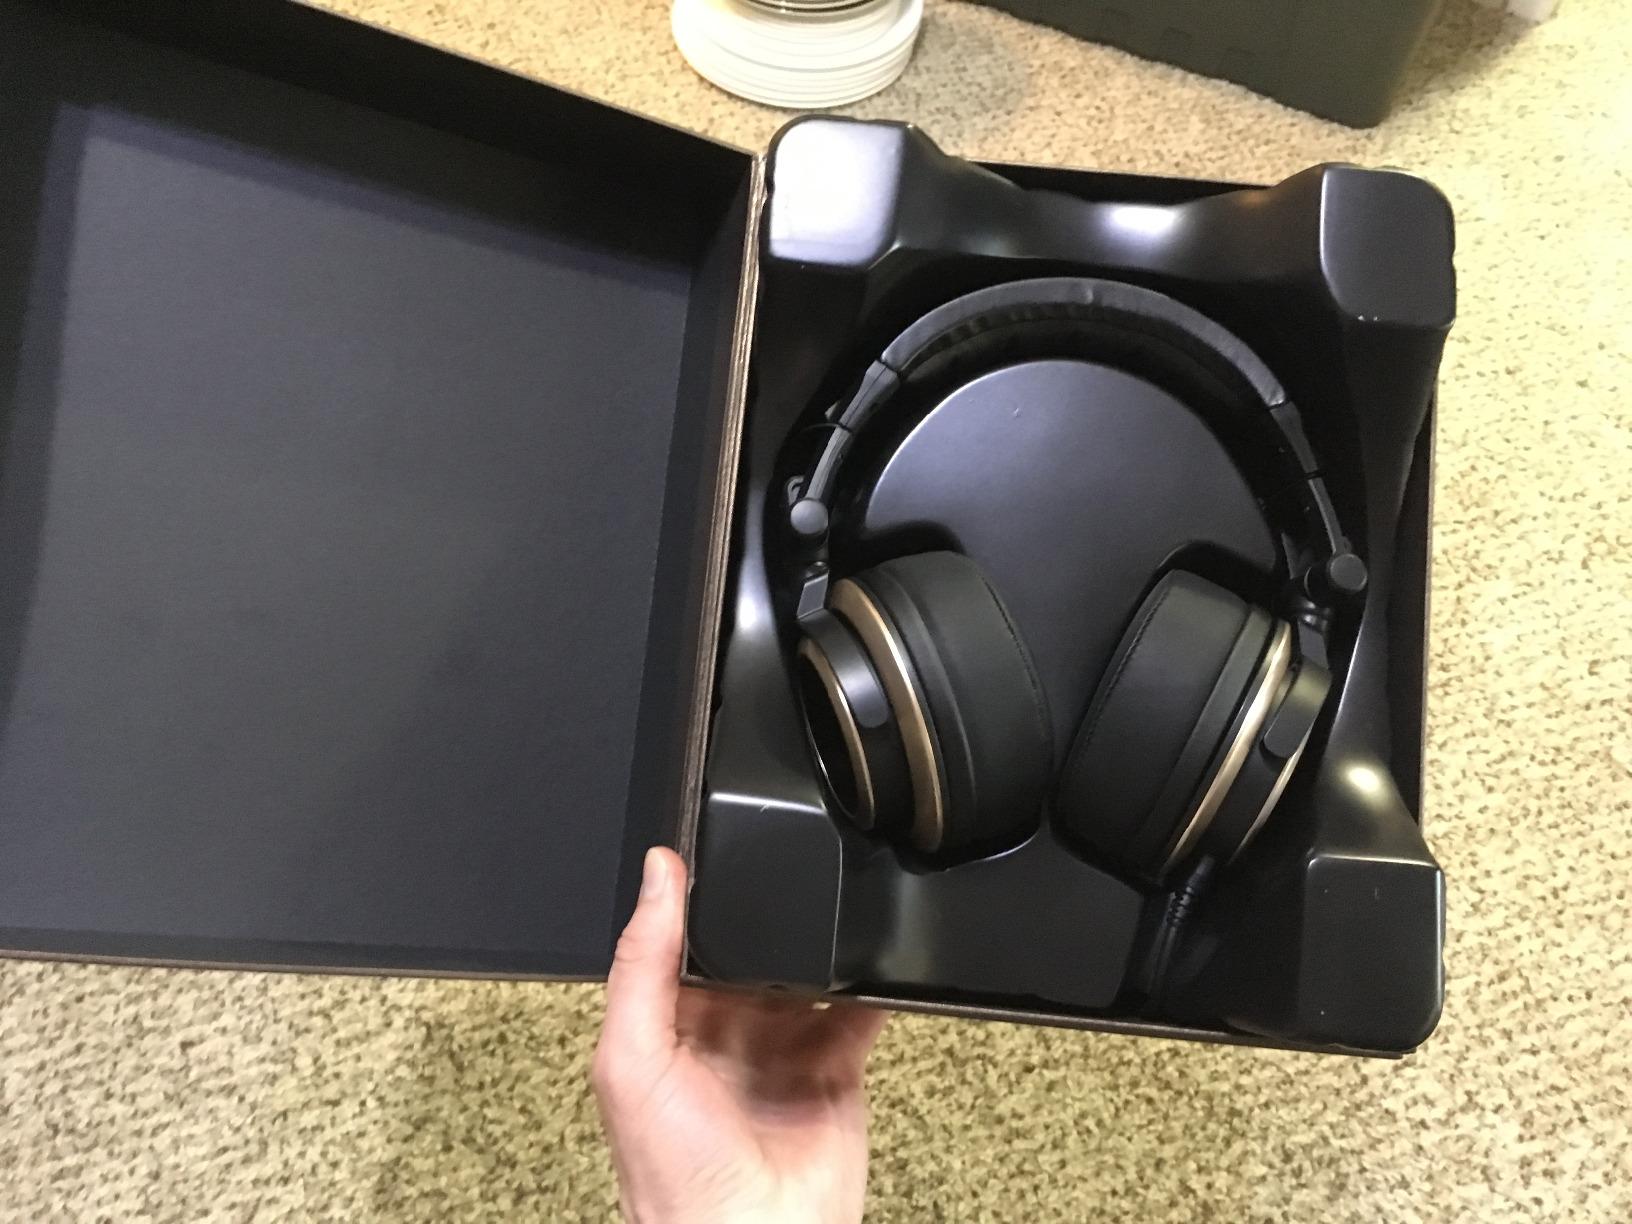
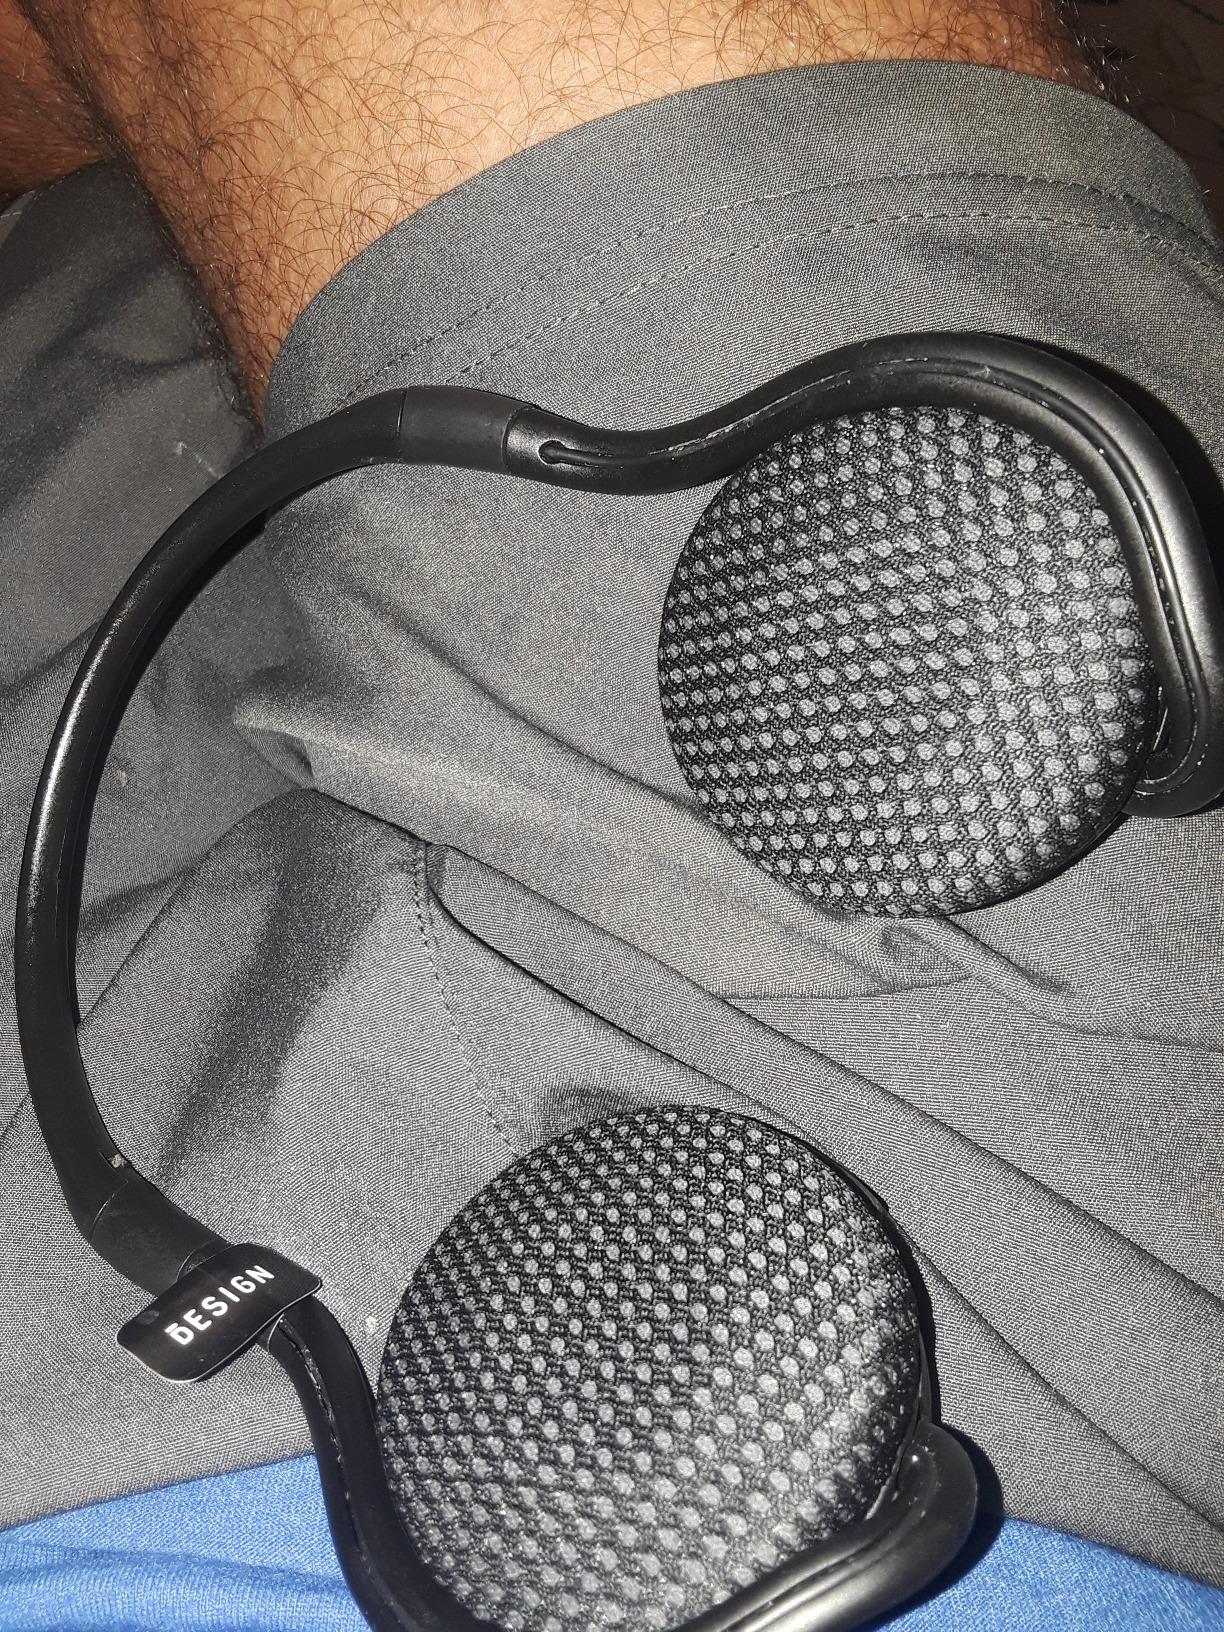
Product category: headphones
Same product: no